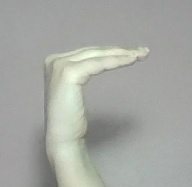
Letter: haa